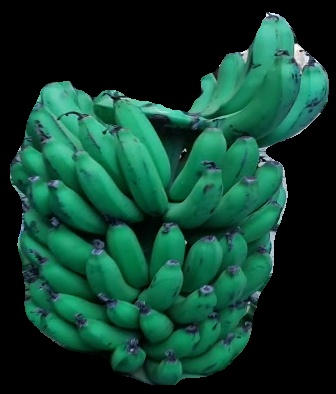
Variety: pachbale
Grade: grade2